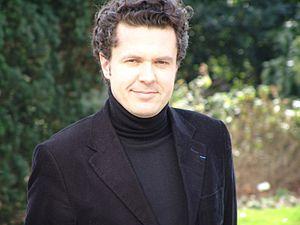
Portrait de l'homme politique Christophe Béchu le 3 mars 2009.
Les élections régionales ont eu lieu les 14 et 21 mars 2010.
Cet article présente la liste des 74 députés européens de France au cours de la VIIᵉ législature.